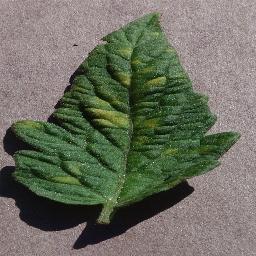
Label: Tomato___Leaf_Mold